Constellation

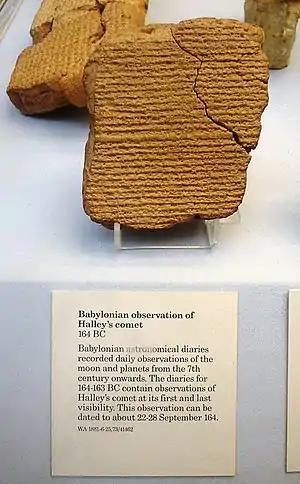
Babylonian tablet recording Halley's Comet in 164 BC

The oldest Babylonian catalogues of stars and constellations date back to the beginning of the Middle Bronze Age, most notably the "Three Stars Each" texts and the "MUL.APIN", an expanded and revised version based on more accurate observation from around 1000 BC. However, the numerous Sumerian names in these catalogues suggest that they built on older, but otherwise unattested, Sumerian traditions of the Early Bronze Age.